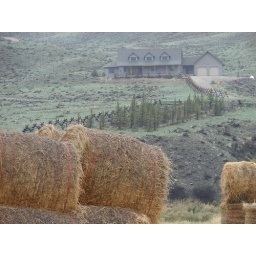
telephoto of the house on the hill. haystacks are right next to our house in neighboring field